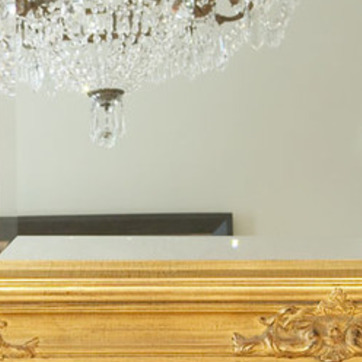
Material: mirror